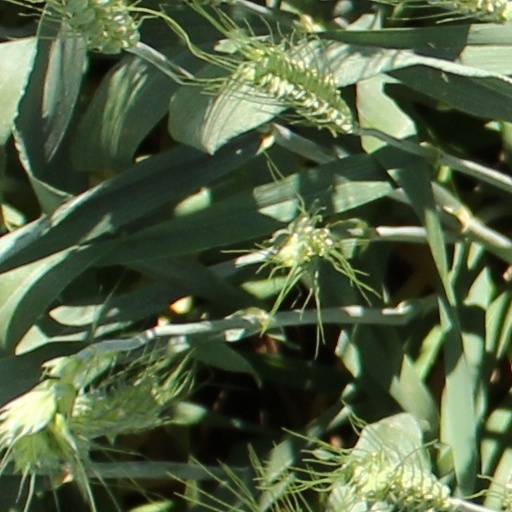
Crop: wheat